Neary Quarry

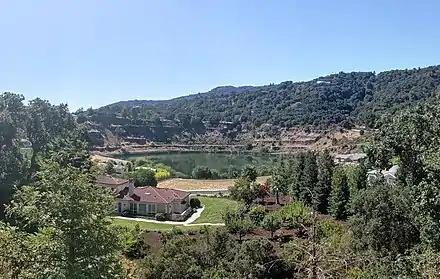
View from the north along Stonebrook Drive

Neary Quarry operated since 1927, and continuously since 1935, supplying the stone and gravel for building US Highway 101 and Interstate 280, and for the Moffett Field runways, as well as for some of the roads in Los Altos Hills. It closed in the 1960s.